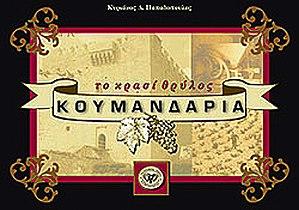
Commandaria, étiquette rédigée en grec
La viticulture à Chypre est très certainement une des plus anciennes du monde méditerranéen comme en attestent les découvertes archéologiques récentes. Le vin produit sur l'île entra très tôt dans la mythologie grâce à Aphrodite, native de Chypre, et à Dionysos, dieu du vin, dont les mosaïques à Paphos montrent l'importance du culte qui lui était porté. De plus l'île peut se targuer, avec la Commandaria de posséder la plus ancienne appellation au monde. Ce vin, découvert lors des croisades fut, tout au cours du Moyen Âge considéré comme le meilleur et le roi Philippe-Auguste le fit pape de sa cave. Devenu le royaume de la maison de Lusignan, Chypre pendant quatre siècles fut la plaque tournante du commerce entre l'Occident et les comptoirs d'Orient. Passée ensuite sous la domination de Venise, elle fut intégrée à l'empire ottoman de 1571 à 1878. Ce fut une période défavorable pour ses vins. Les Anglais ayant récupéré l'île aux Turcs, permirent un renouveau à la viticulture. Entre la première et la seconde guerre mondiale, le vin produit se vendit en vrac sans problème.